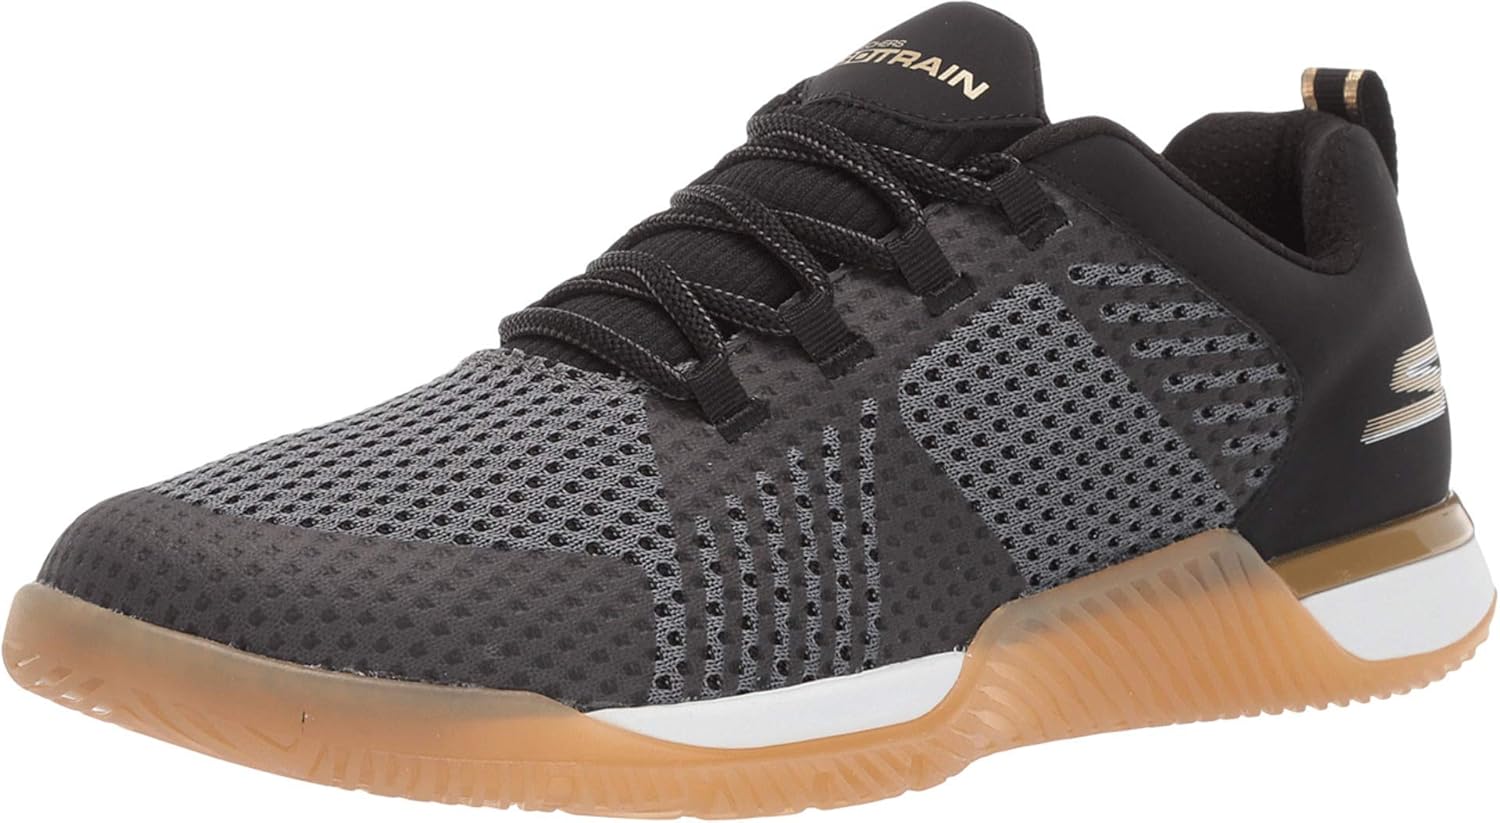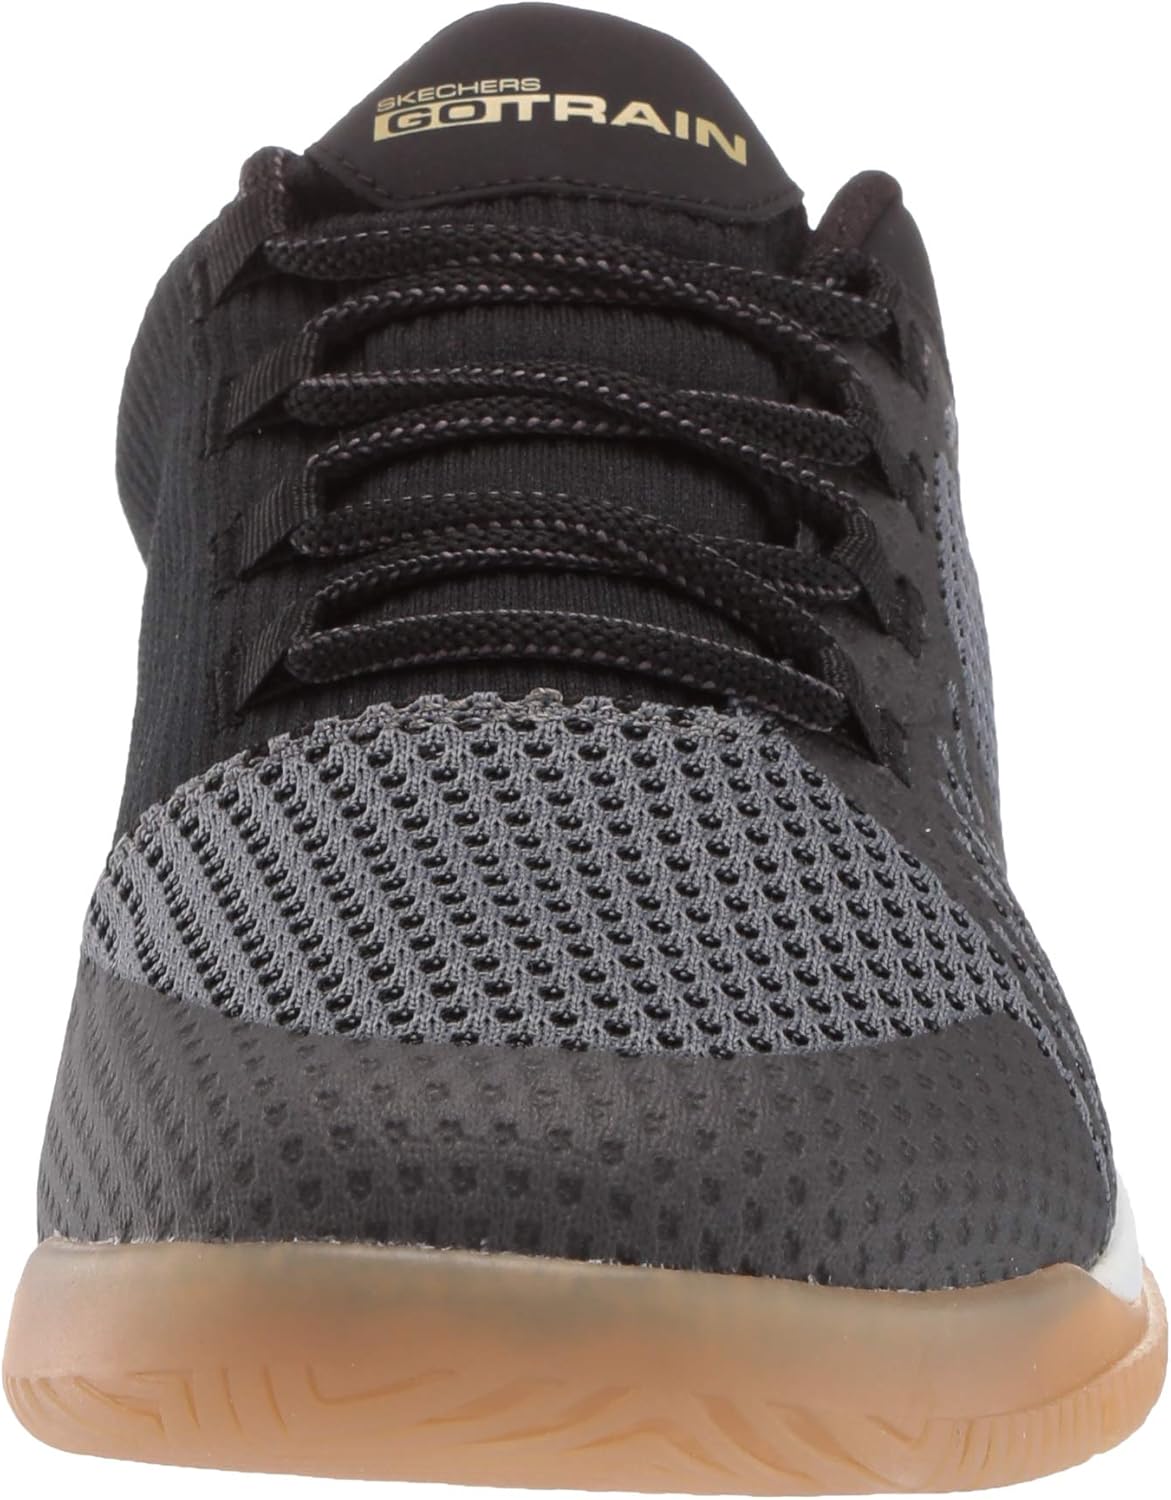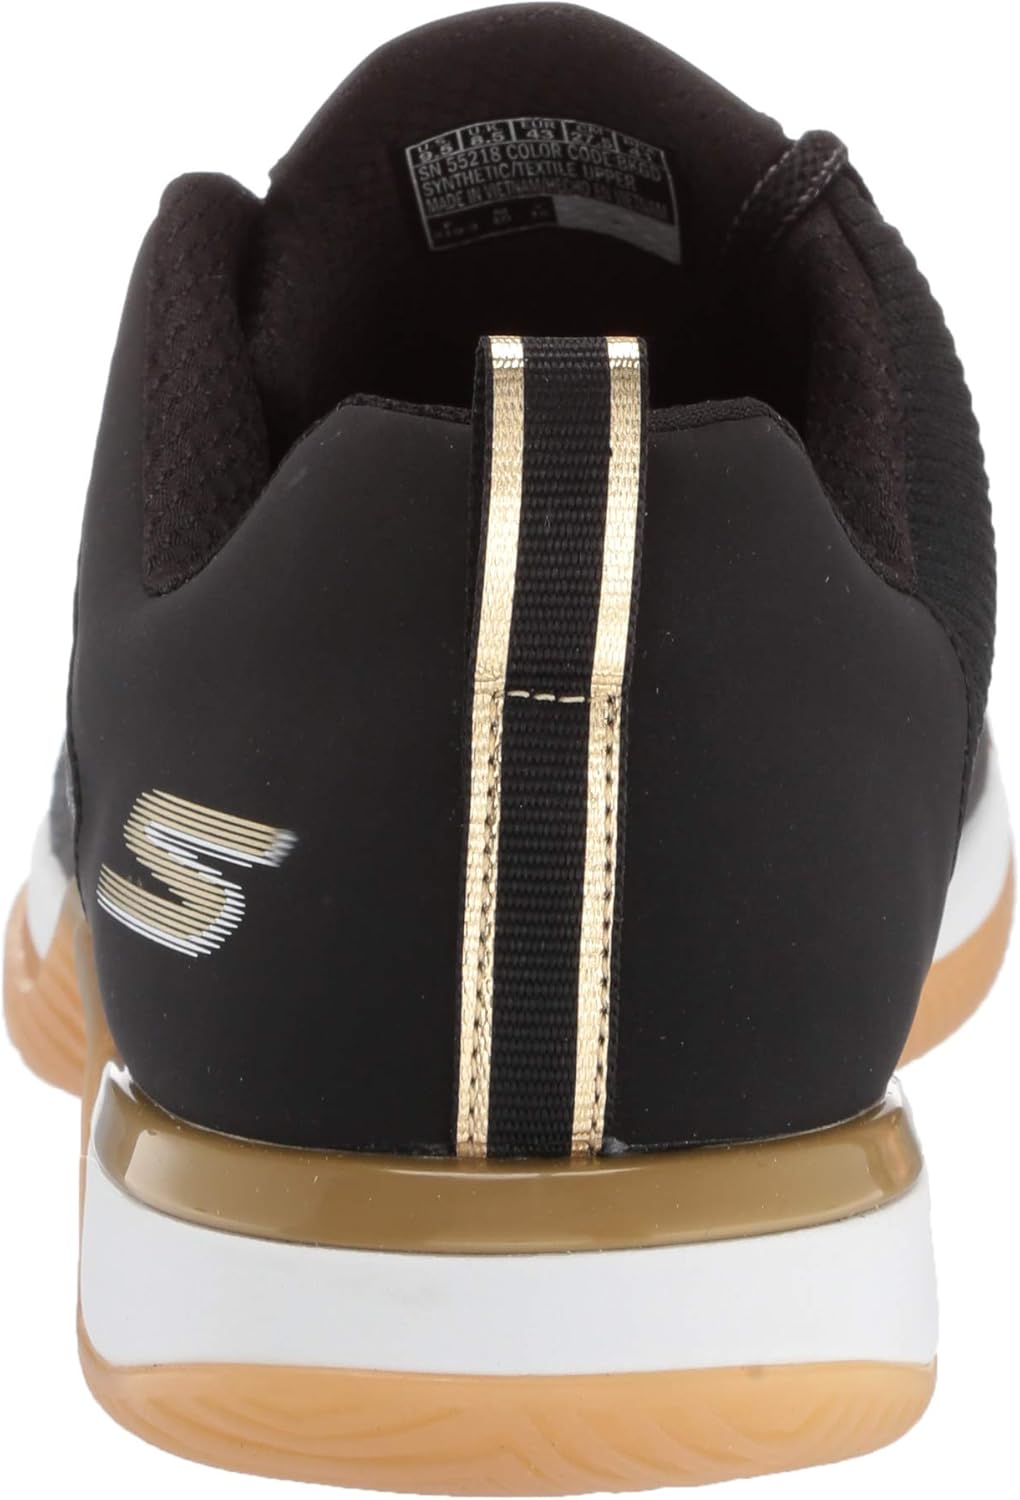
Skechers Men's Go Train-Viper Sneaker
Category: AMAZON FASHION
Ultra go training shoe
Features: Textile and Synthetic | Imported | Rubber sole | Shaft measures approximately not_applicable from arch | Lightweight and responsive Ultra Go cushioning | Maximum surface traction and stability | Breathable and durable mesh upper